European 112 Day

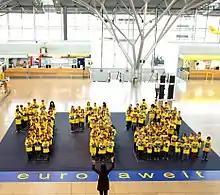
Stuttgart Airport (Germany): Pupils of the music schools Leinfelden-Echterdingen, Schönbuch and Stuttgart are playing the European anthem at the occasion of European 112 Day on 11 February 2014.

Edelgard Huber von Gersdorff, 112 years old, was honorary patroness of the campaign "One Europe – one number!", which aims at raising awareness for the European